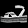
Label: Sandal